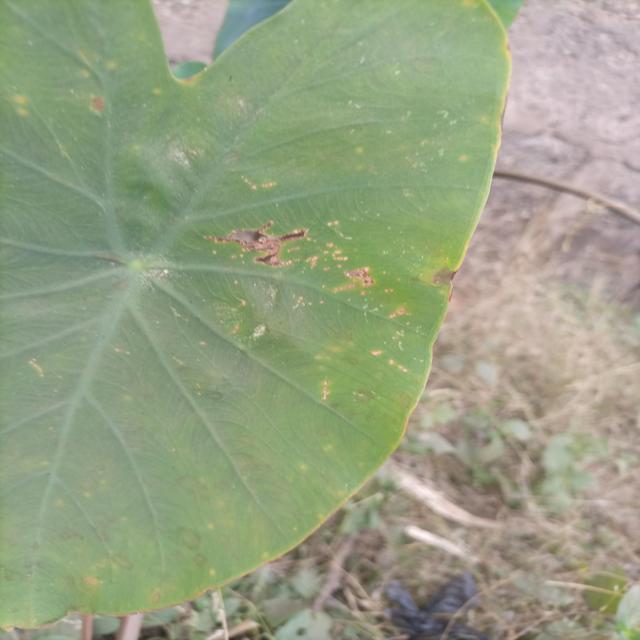
Label: Early_Blight